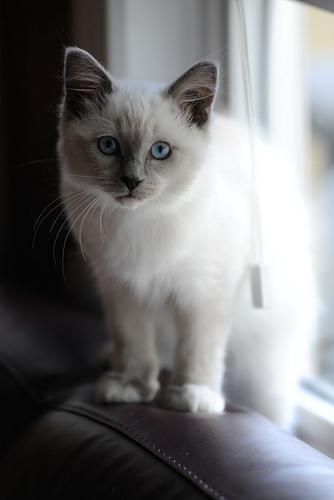
Breed: Ragdoll